History of Poles in the United States

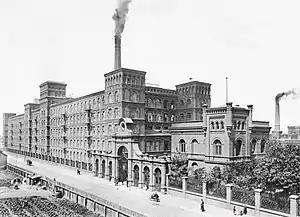
The Poznanski Factory, Łódź (1895), was a spinning factory key to the Polish textile industry. Thousands of Poles worked and resided in living quarters at the location.

Polish immigrants came in high numbers to Baltimore, Maryland, following the Civil War and created an ethnic community in Fells Point. They worked on farms in Maryland and many became migrant farming families. Oyster companies from the Gulf of Mexico hired recruiters to hire Polish farmers for work in the oyster farming industry. Jobs were advertised with illustrations of a green, tropical environment and wages in 1909 were promised at 15 cents per hour for men and 12.5 cents per hour ($) for women. Polish farmers in Baltimore, Maryland and in the southern United States commonly came to Louisiana and Mississippi during the winter months. Those that came were provided very small, cramped living quarters and only one worker per family was given a permanent job canning oysters. These were paid 12 cents per hour ($) for men and 8 cents per hour ($) for women. Companies paid the rest to shell oysters and paid them 5 cents ($) per measure; according to a worker, a measure should weigh about but usually weighed more than . Jobs were segregated by gender; women and children worked in the oyster house while men and boys fished on the boats.